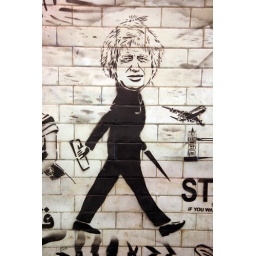
London mayor Boris Johnson as depicted by Dutch street artist Kaagman. Stencil on wall at Leake Street, London.